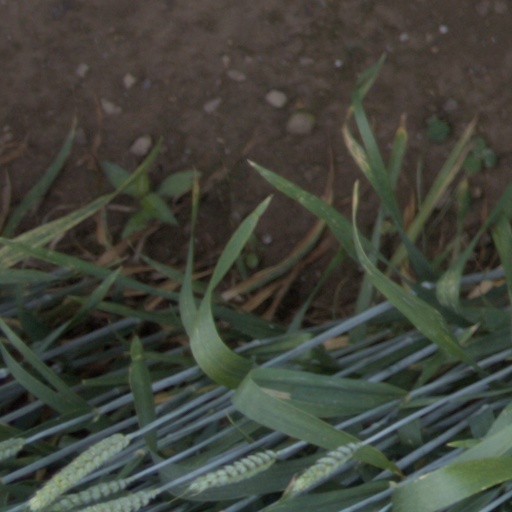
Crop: wheat